2012 Summer Olympics opening ceremony

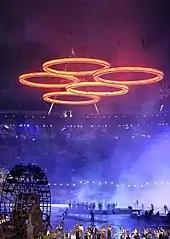
The Olympic rings

Proceedings were suddenly interrupted by a loud shout, recorded by volunteers during the rehearsals, followed by drumming (the pre-recorded drumming amplified by 965 cast members drumming on inverted household buckets and bins), led by Evelyn Glennie. The three-tonne oak tree on top of the Glastonbury Tor lifted, and industrial workers emerged from both the Tor's brightly lit interior and the entrances to the stadium, to swell the cast to a total of 2,500 volunteers. So began what Boyle had called the "biggest scene change in theatre history" and something he had been advised against attempting. Underworld's "And I Will Kiss" began to play, as the cast rolled away the grass and other rural props.